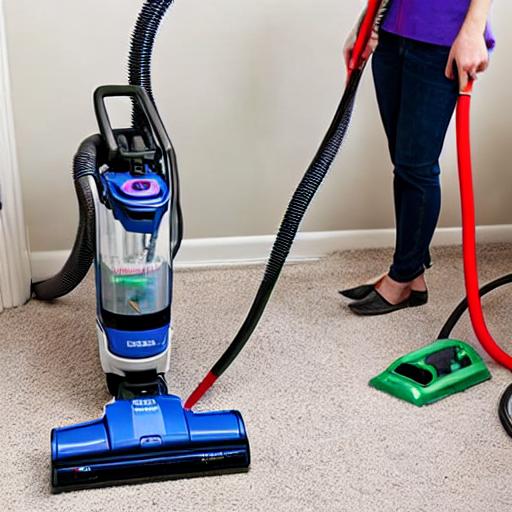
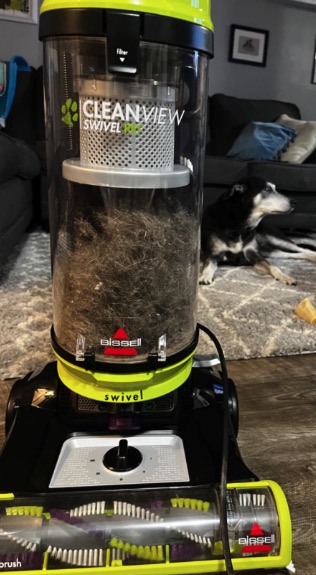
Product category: items_vacuum
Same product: no